38. Aniversario de Arena México

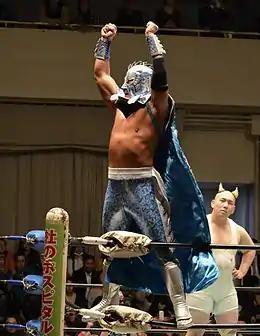
Último Dragón, representing Japan

The 38. Aniversario de Arena México was a professional wrestling supercard show, scripted and produced by Consejo Mundial de Lucha Libre (CMLL), which featured the first ever CMLL International Gran Prix tournament. The event took place on April 15, 1994 and celebrated the 38th anniversary of the first show held in Arena México in April 1956, the arena that would become the main venue for CMLL and eventually be known as "La Catedral de lucha libre" ("The Cathedral of professional wrestling") and one of the most emblematic professional wrestling venues in the world. The International Gran Prix would become a regularly occurring tournament for CMLL in the years to follow.